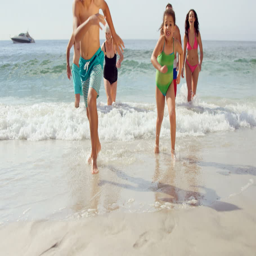
happy extended family running on the beach